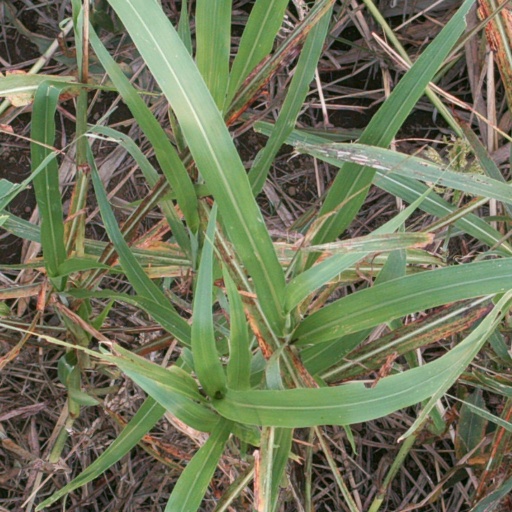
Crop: sorghum